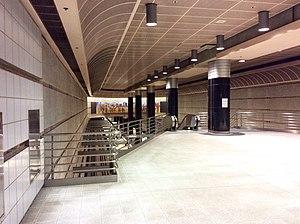
Wilshire/Normandie est une station du métro de Los Angeles desservie par les rames de la ligne D et située à Koreatown, quartier de Los Angeles, en Californie.